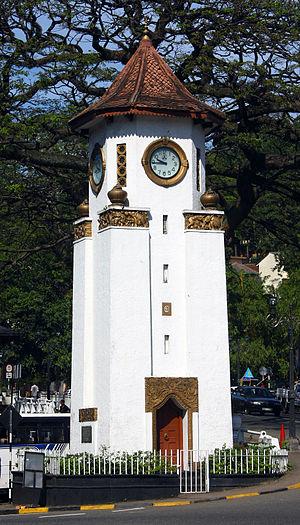
La tour horloge de Kandy est un monument situé au centre de Kandy au Sri Lanka, à l'intersection de Sri Dalada Veediya, S. W. R. D. Bandaranaike Mawatha et Hiragedara Mawatha. Il est situé au cœur de la ville et est devenu au fil des années un point de repère pour ses habitants.